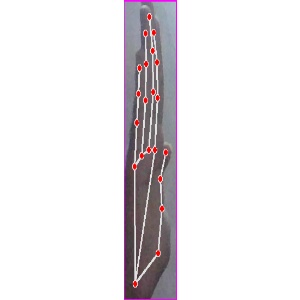
अक्षर: द